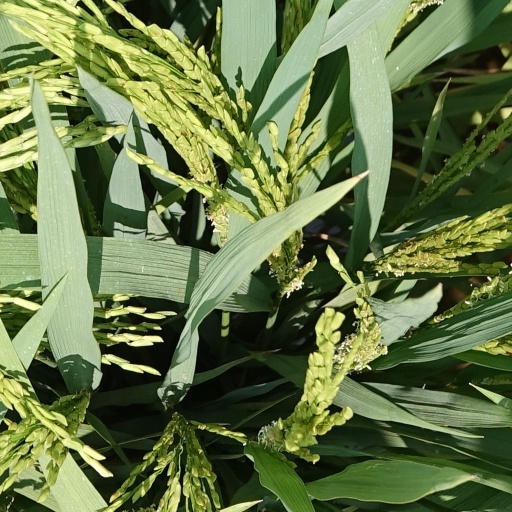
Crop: rice